Jean-Joseph Patu de Rosemont

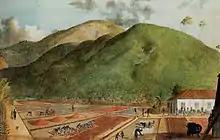
Watercolour by Jean-Joseph Patu de Rosemont depicting a slave coffee plantation at Île Bourbon.

Jean-Joseph Patu de Rosemont (1767 – 11 July 1818) was a French painter. He is mostly known for watercolours depicting landscapes from La Réunion, where he lived from 1788. Some of his paintings show the Piton de la Fournaise, whose he was one of the first known explorers.